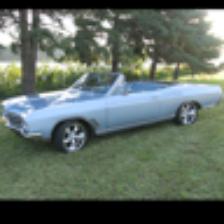
Label: NonHuman